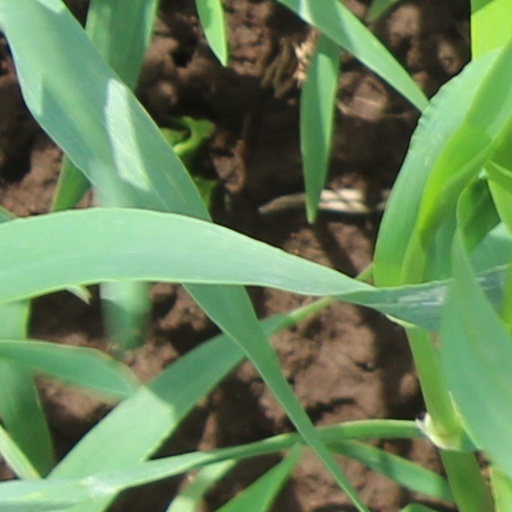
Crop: wheat